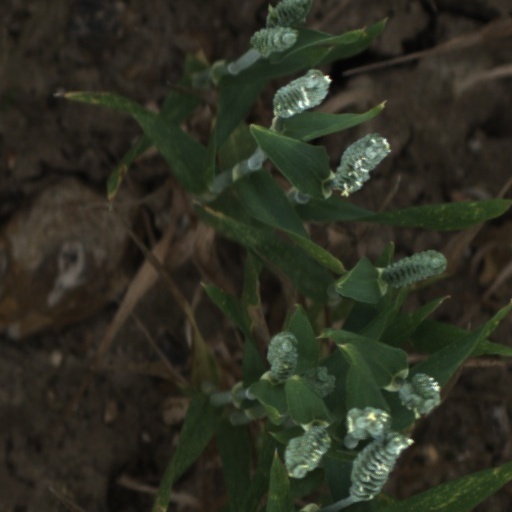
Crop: wheat